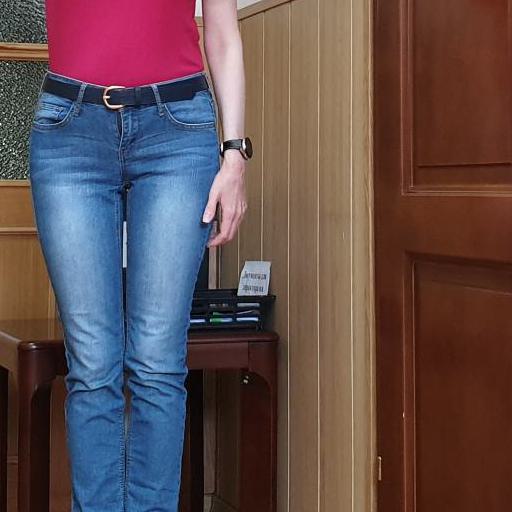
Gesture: no_gesture